Anoop Suri

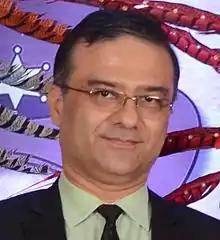
Anoop Suri

Anoop Suri is a hotelier from India. He was born on 18 March 1971 in an industrial colony of Bharat Heavy Electrical Limited (BHEL) in the city of Haridwar. He is from a middle class family. His father Amrit Lal Suri worked at BHEL and his mother Prem Suri was a homemaker. He is married to Niketa, and has two children who are called Sidharth Suri and Saloni Suri.